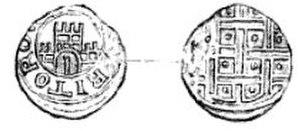
L’histoire de la Palestine retrace les événements de cette région historique et géographique du Proche-Orient située entre la mer Méditerranée et le désert à l'est du Jourdain et au nord du Sinaï.
Le Toron est une forteresse ayant appartenu aux croisés au Liban sur la route de Tyr à Damas. Elle se trouve dans l'actuel village de Tibnine.